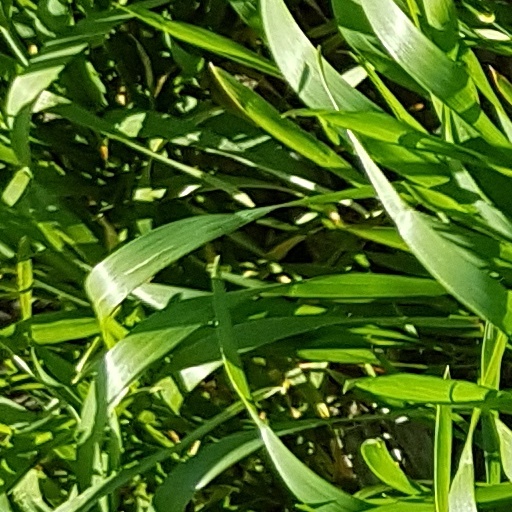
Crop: wheat